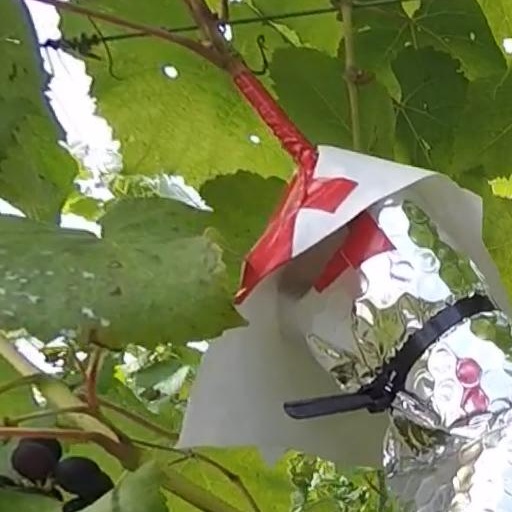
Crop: grape